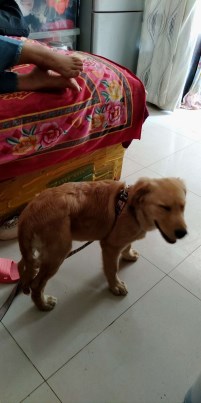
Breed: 5355-n000126-golden_retriever